Toqui Hill

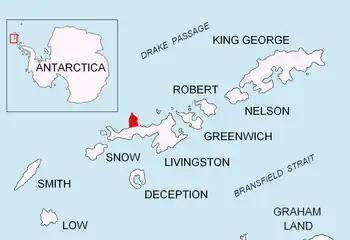
Location of Ioannes Paulus II Peninsula on Livingston Island in the South Shetland Islands

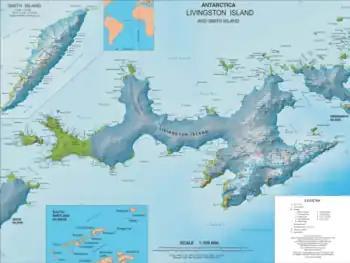
Topographic map of Livingston Island and Smith Island

Toqui Hill is the 82 m summit of the small (2.6 km by 1.6 km) ice-free promontory forming the north extremity of Ioannes Paulus II Peninsula, western Livingston Island in the South Shetland Islands, Antarctica and ending up in Cape Shirreff. It surmounts Mansa Cove to the northeast, Yamana Beach to the west and Shirreff Cove to the west and southwest.